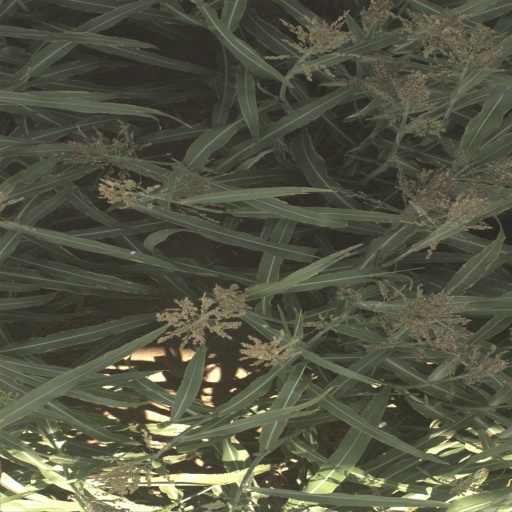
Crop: sorghum